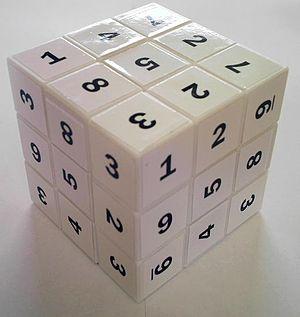
Le Sudoku Cube est une variante du Rubik's Cube dans laquelle les faces portent des numéros de un à neuf à la place des stickers de couleurs. Le but est de résoudre des Sudoku sur un ou plusieurs côtés. Le jouet a été créé en 2006 par Jay Horowitz.